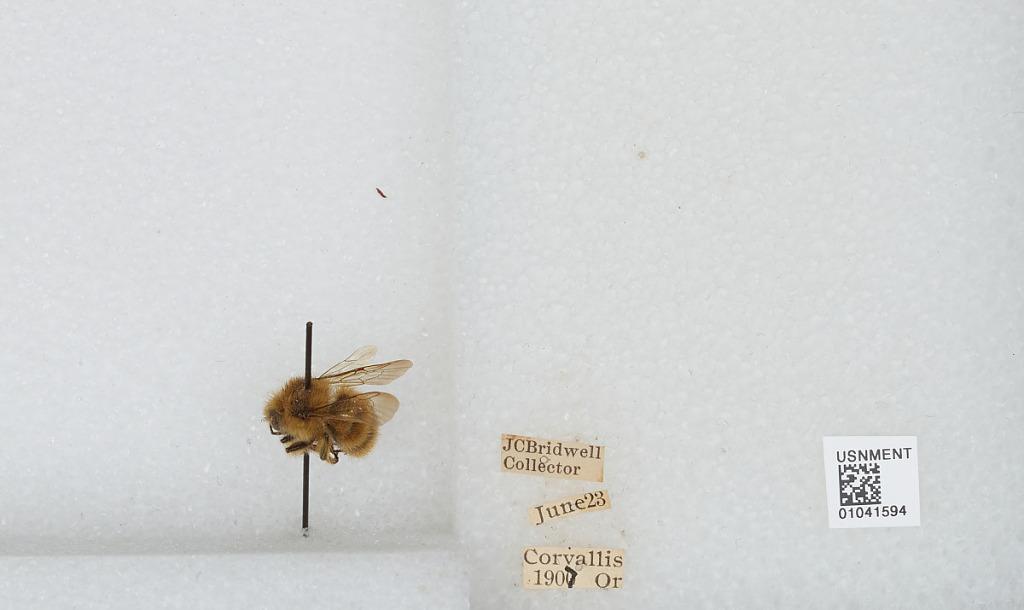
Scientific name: Bombus sp.
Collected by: J. Bridwell
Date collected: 1907-6-23
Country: United States
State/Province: Oregon
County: Benton
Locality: Corvallis
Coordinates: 44.57, -123.28